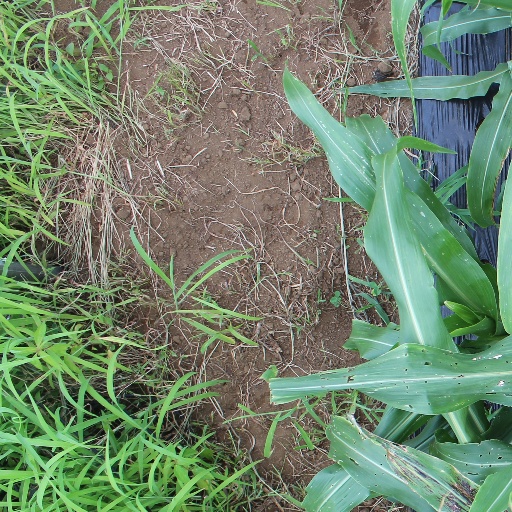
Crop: sorghum